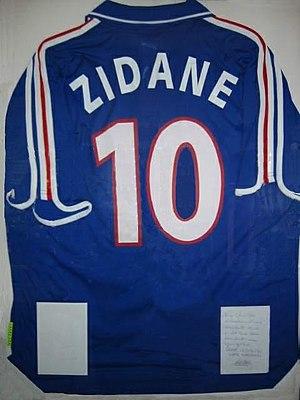
Zinédine Zidane, né le 23 juin 1972 à Marseille, est un footballeur international français devenu entraîneur. Durant sa carrière de joueur, entre 1988 et 2006, il évolue au poste de milieu offensif, comme meneur de jeu. De janvier 2016 à fin mai 2018, et à partir de mars 2019, il est l'entraîneur du Real Madrid CF, où il a terminé sa carrière de joueur.
La tenue de l'équipe de France de football a subi, depuis le premier match officiel de celle-ci et tout au long de son histoire, nombre de changements. La couleur bleue ne finit par s'imposer comme maillot principal qu'après la Première Guerre mondiale en 1919 avec la création de la Fédération française de football ; auparavant le blanc régnait en maître avec ou sans rayures avant 1914, reléguant le maillot bleu à l'état de tenue de rechange.
Le sport en France est marqué par plusieurs phénomènes : une tradition sportive ancienne, un rôle prépondérant dans l'organisation du sport moderne et une grande variété de disciplines pratiquées à haut niveau. Si le palmarès international n'est pas au même rang, la tendance paraît s'inverser depuis la fin du XXᵉ siècle. La France pèse en effet moins qu'avant sur les enjeux du sport mondial, alors que le palmarès des sportifs français, depuis les années 1990, la place désormais clairement dans les toutes meilleures nations sportives.